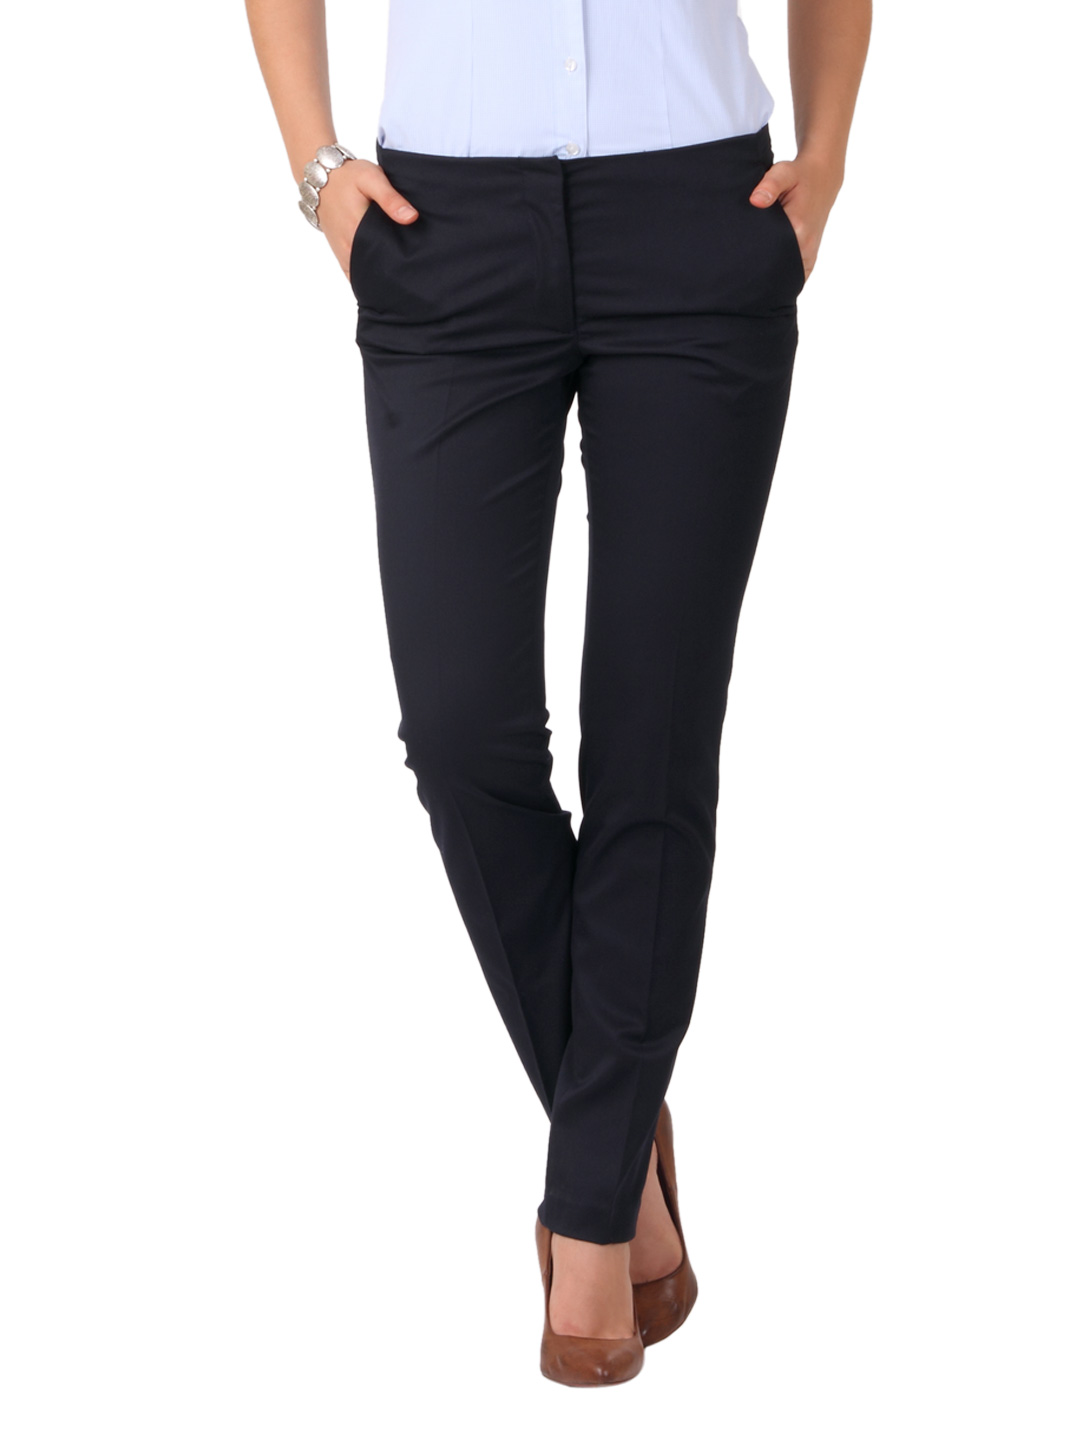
Arrow Woman Navy Blue Trousers
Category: Apparel / Bottomwear / Trousers
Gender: Women
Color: Navy Blue
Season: Fall 2012
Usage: Formal